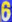
Number: 6